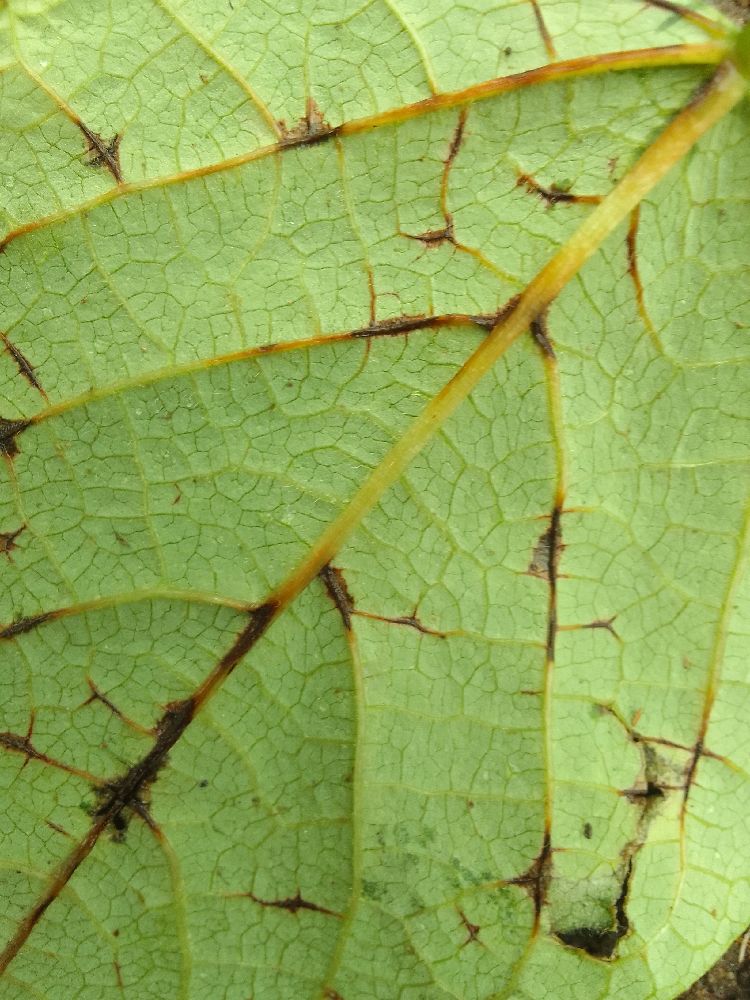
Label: anthracnose